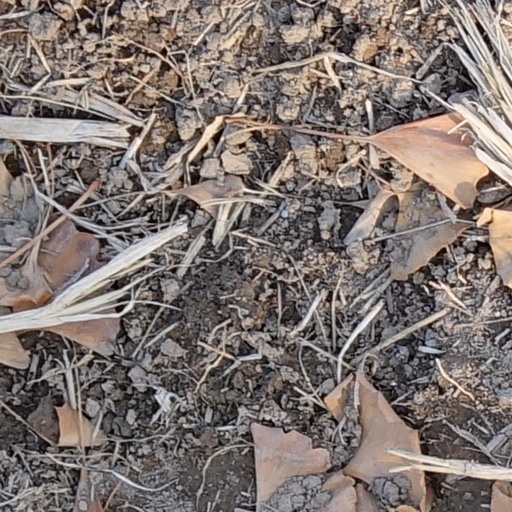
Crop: wheat